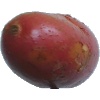
Label: Potato Red Washed 1